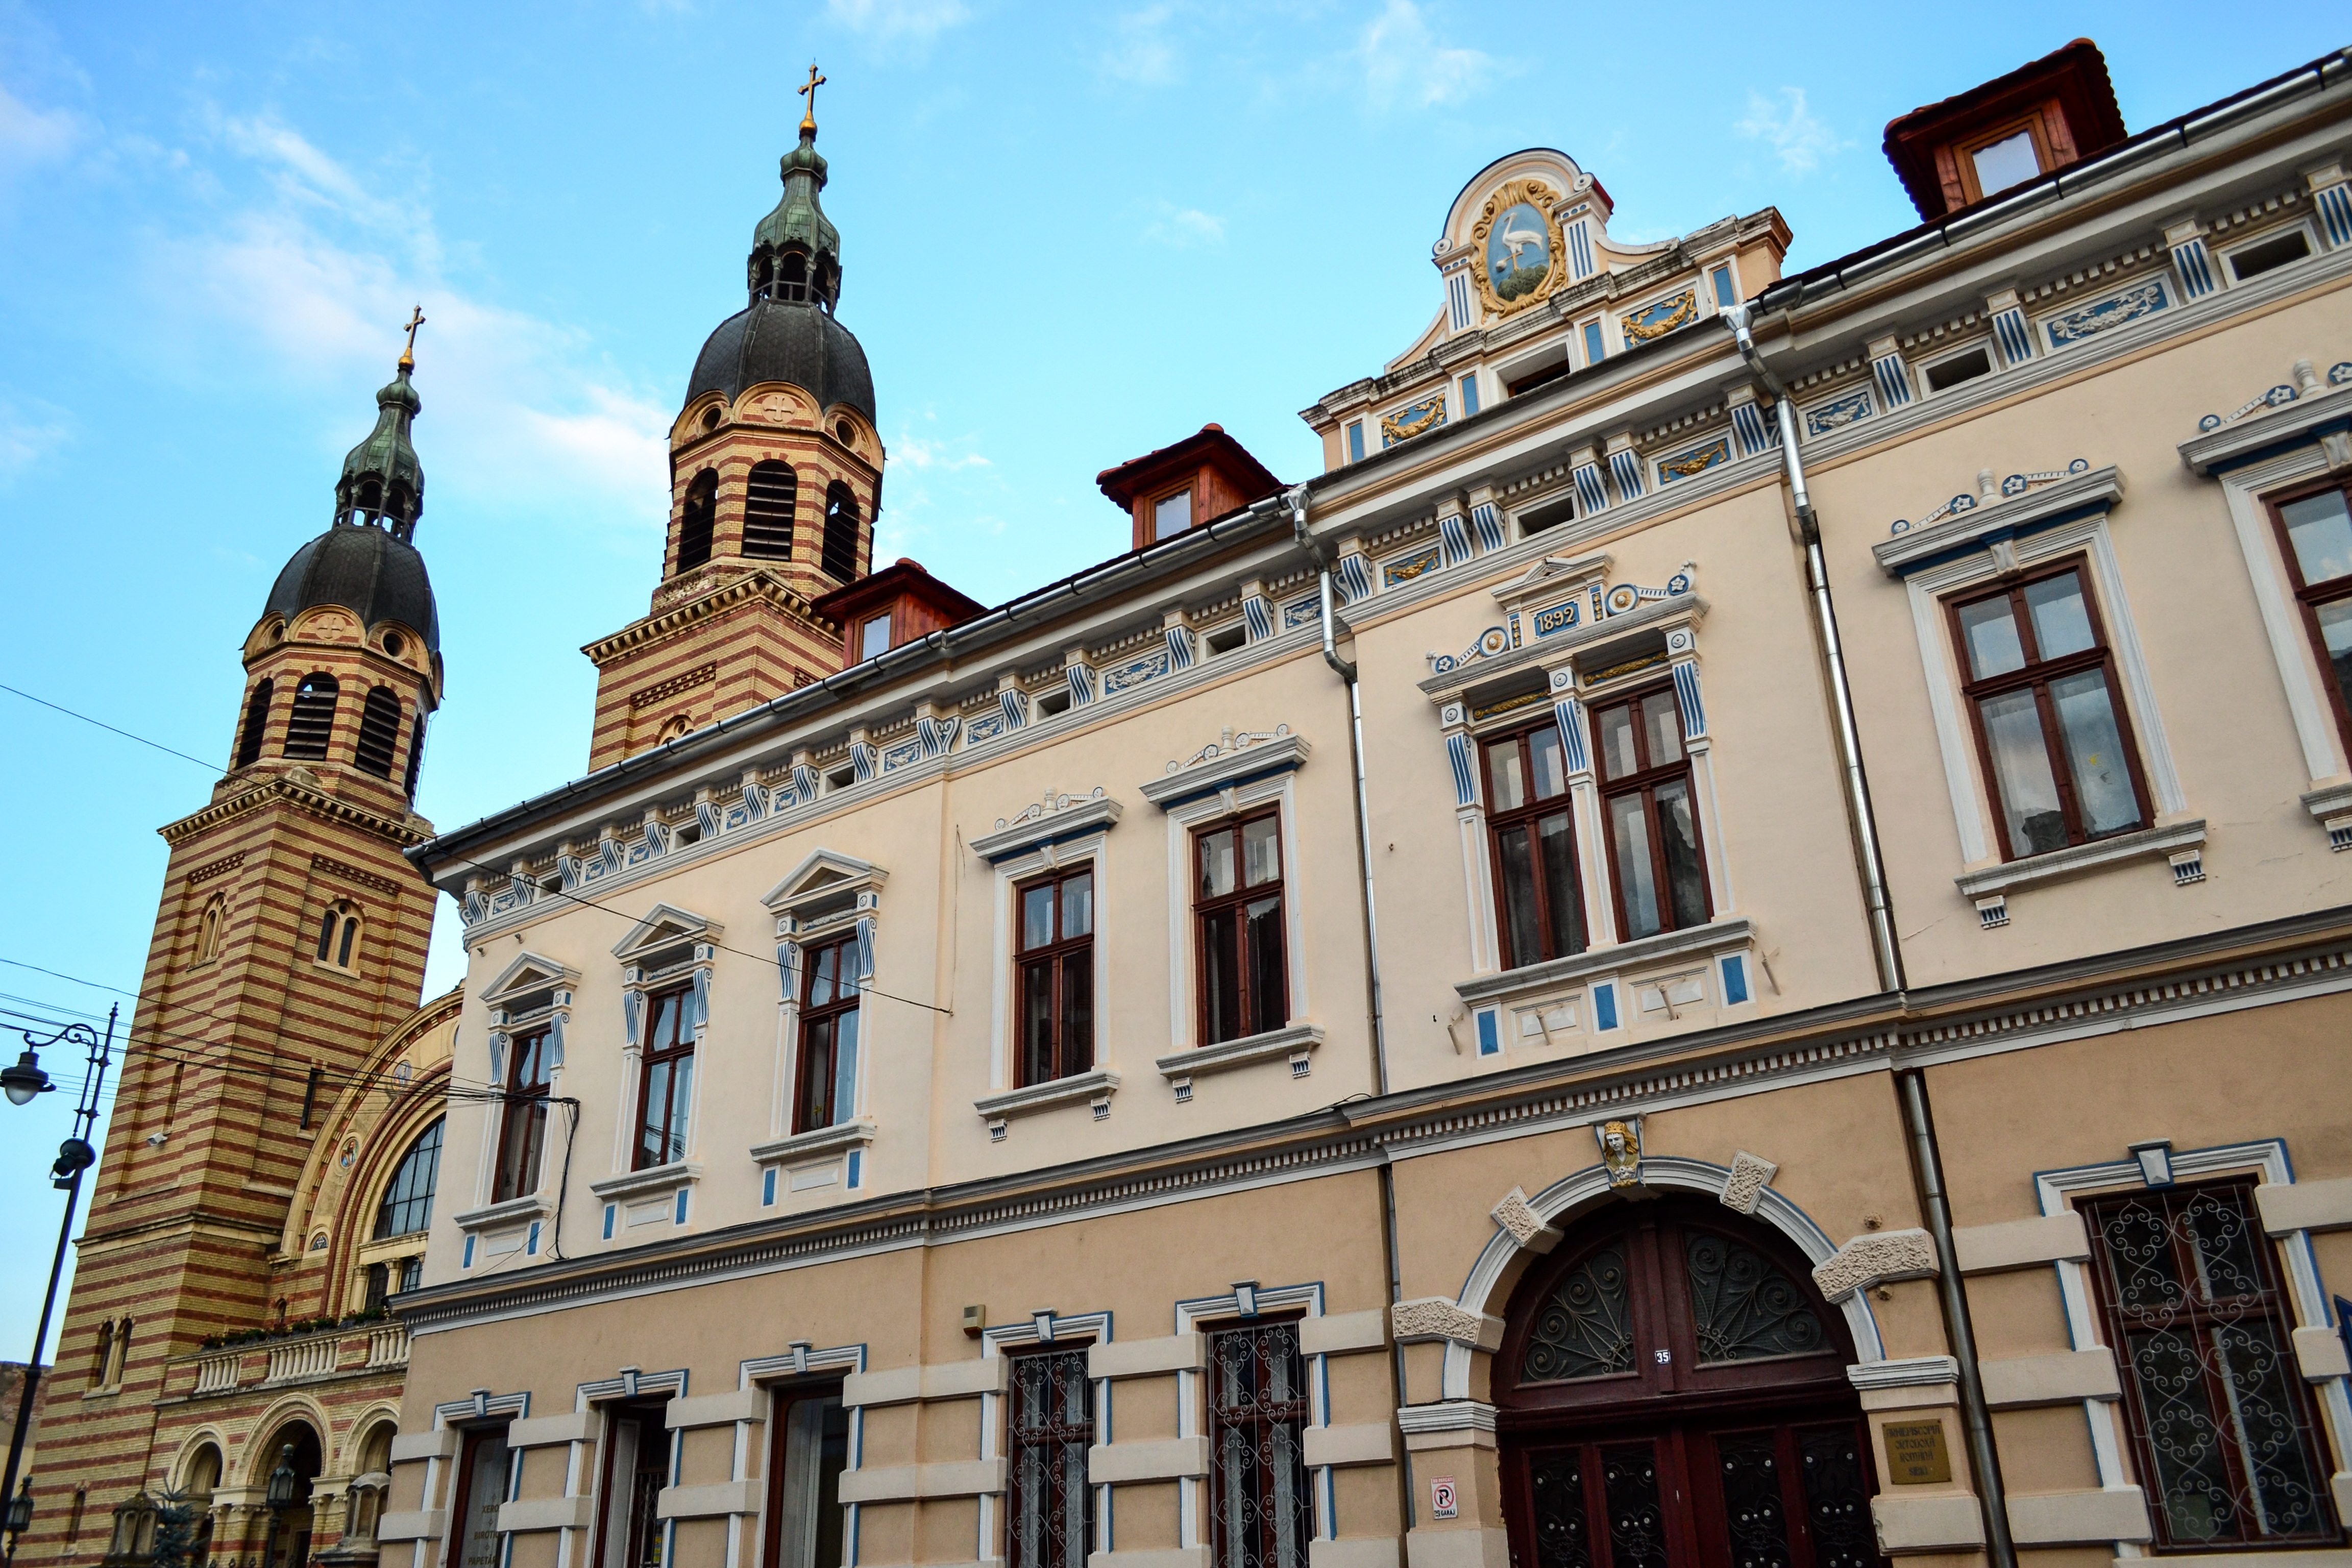
architecture, town, building, palace, old, city, downtown, travel, europe, landmark, facade, tourism, synagogue, history